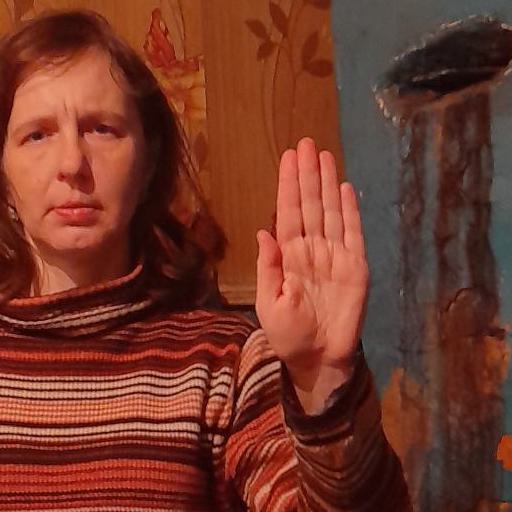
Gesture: stop